XCOM 2

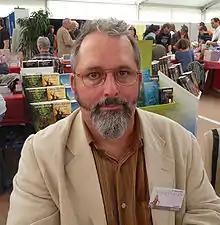
Photograph of Gregory Keyes

On May 18, 2015, Take-Two Interactive announced a new, untitled AAA game in its annual earning reports. Several days later, on May 25, a teaser website called "Advent Future" was launched. It featured an advertisement of the "Advent Administration", whose aim was "creating a world free from hunger, pain, sickness, and war" but later revealed the Administration had more sinister plans. The game was officially revealed on June 1, 2015, by IGN and its debut cinematic trailer was released.